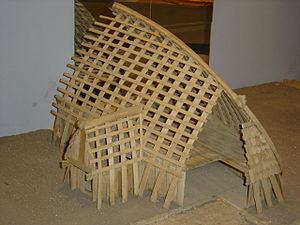
Trelleborg (ringborg) / Forskningsdebatten / De oprindelige teorier om borgene
Rekonstruktion
Trelleborgene er ringborge, som blev opført med et formodet militært formål i det danske område i vikingetiden. De er dateret til sidste halvdel af 900–tallet og har en ensartet grundplan: En præcist udformet cirkulær vold, en port i hvert af de fire verdenshjørner, en borgplads, som er opdelt i fire ens dele af to veje, der var vinkelrette gennem borgenes centrum, samt bygninger, der er udformet som firelængede gårde. Andre typer ringborge kan også være forsynet med volde, men er ikke fuldstændigt cirkulære af form med porte placeret i verdenshjørnerne.